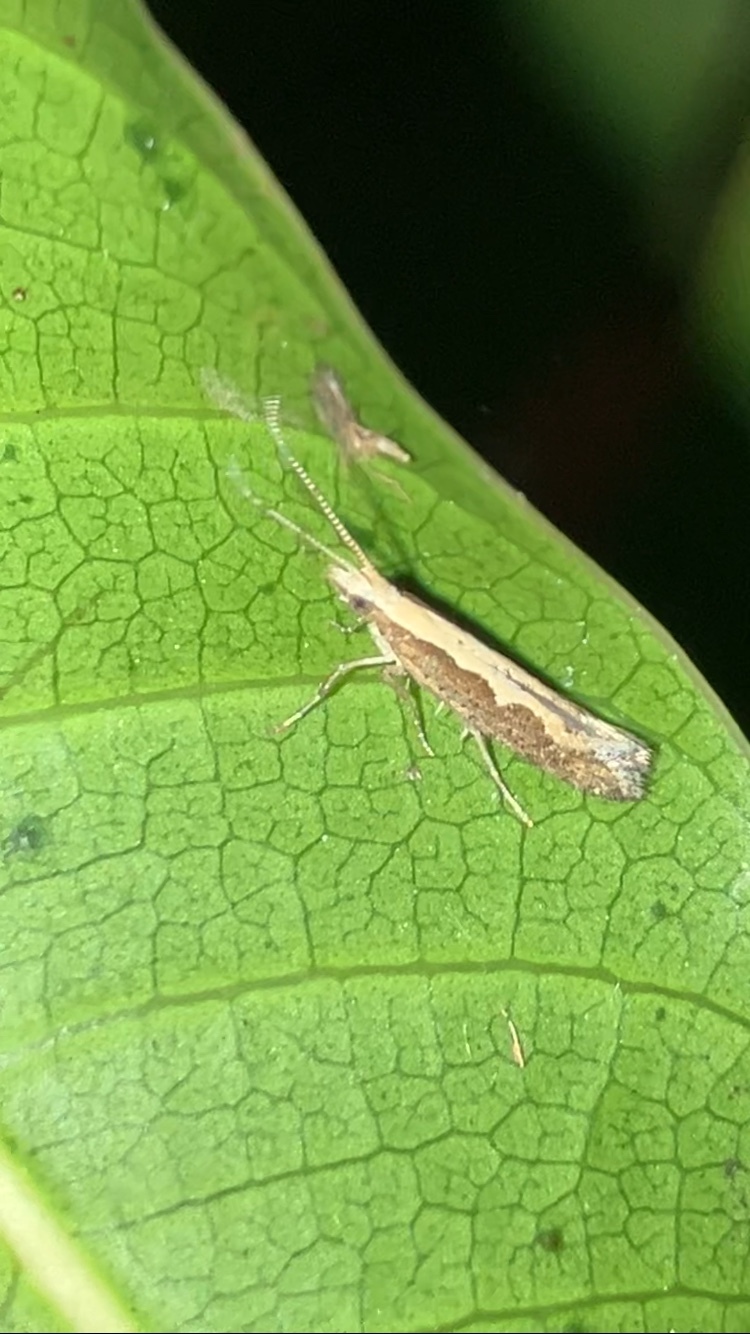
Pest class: diamondback_moth